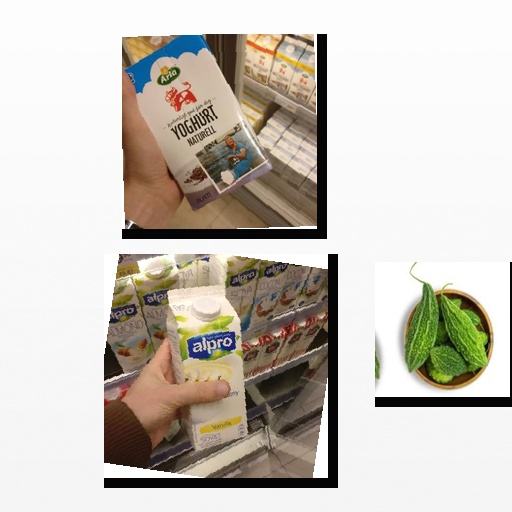
Food items: bitter_gourd, natural_yogurt, soyghurt